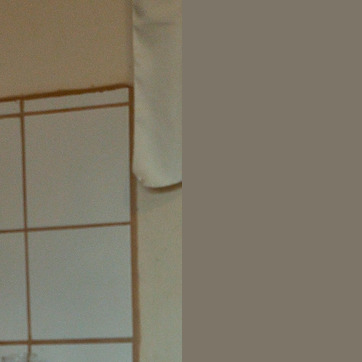
Material: painted